Zaat

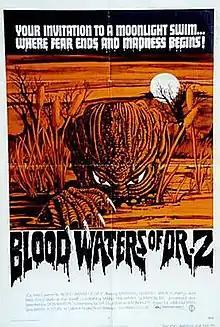
Theatrical poster

Zaat is a 1971 American independent science fiction horror film produced and directed by Don Barton, and co-written by Barton, Lee O. Larew and Ron Kivett. Produced on a $50,000 budget, the film stars Marshall Grauer as a mad scientist who aims to transform himself into a mutation to seek revenge on those who spurned him.